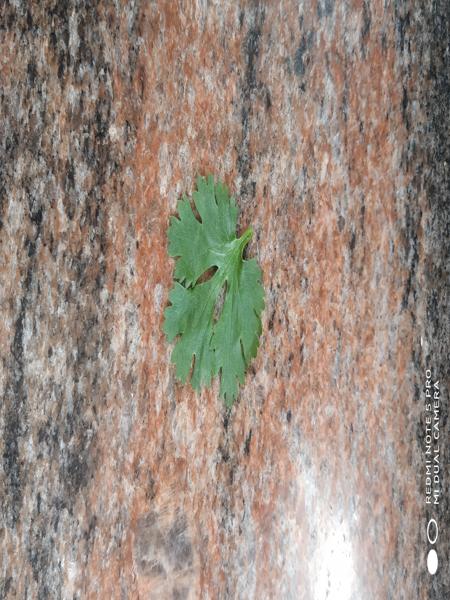
Plant: Coriender